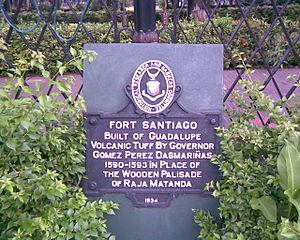
Le Fort Santiago, est une citadelle construite à l'origine par le conquérant espagnol, Miguel López de Legazpi pour la nouvelle ville de Manille, aux iles Philippines, rattachées à l'empire colonial espagnol. Cette forteresse forme la pointe péninsulaire de la partie ancienne de la ville de Manille qui est appelée ' Intramuros'.